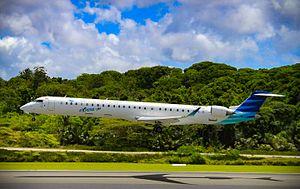
L'aéroport de l'île Christmas est l'aéroport qui dessert le territoire extérieur australien de l'île Christmas. L'aéroport a été construit dans les années 1940 lorsque l'île était administrée depuis Singapour par les Britanniques.